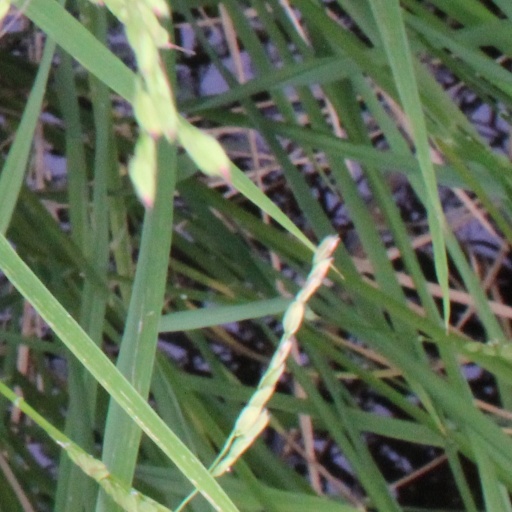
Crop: rice